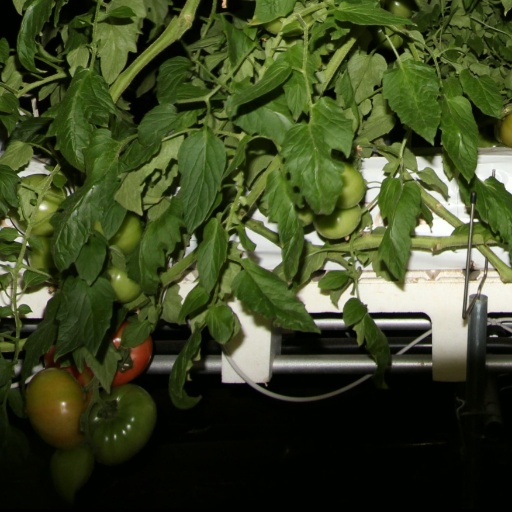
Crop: tomato